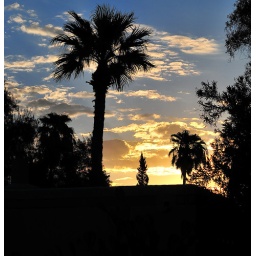
Silhouetted buildings and trees - sunrise over the Scottsdale Cottonwoods Resort.